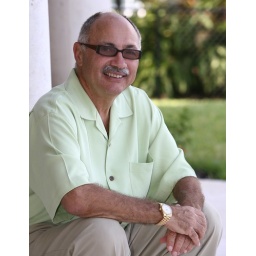
Jim Soda green shirt sitting near white poll